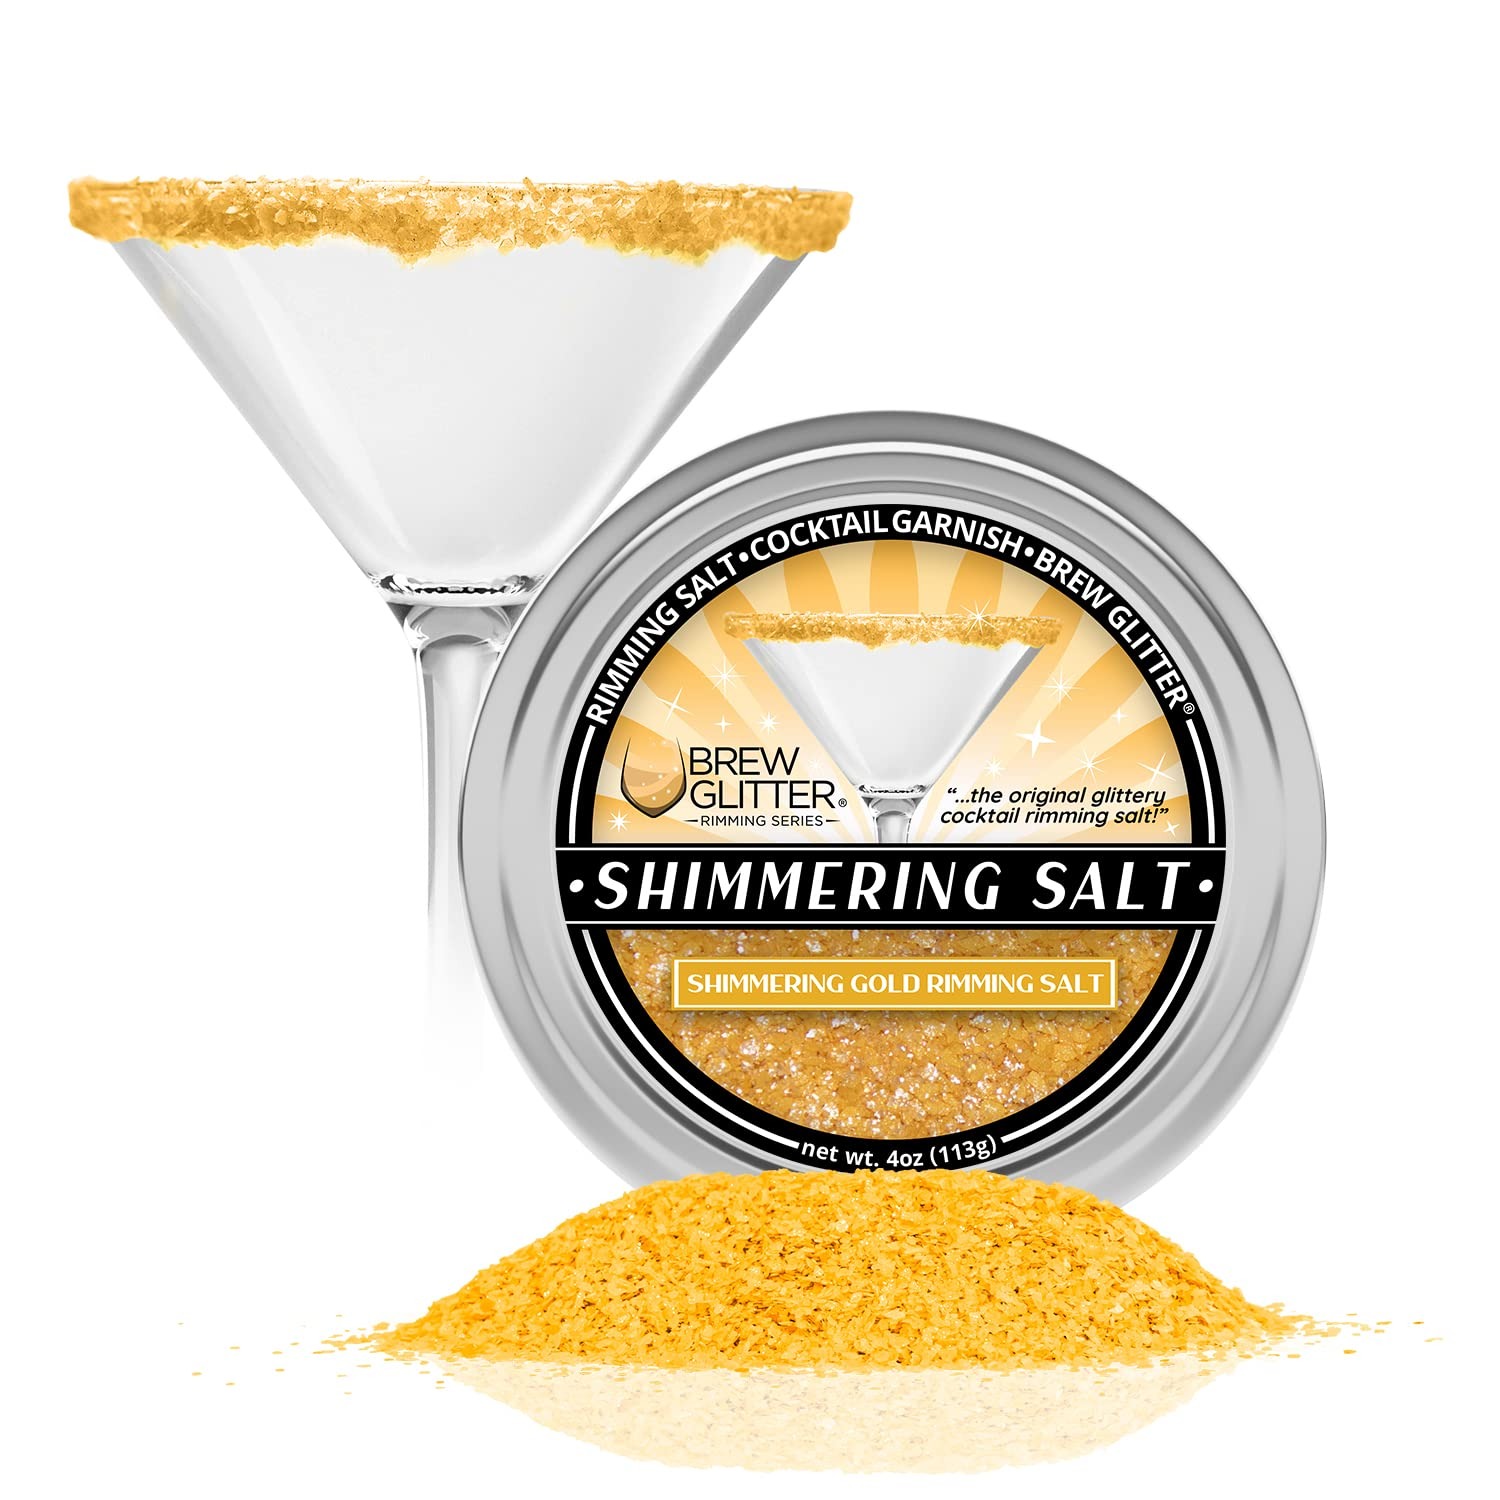
Item Name: Brew Glitter - Shimmering Gold Rimming Salt (4oz, 1x Bar Tin) Edible Glitter Blended Cocktail Garnish for Mixed Drinks and Beverages
Bullet Point 1: Gold Shimmering Hue: Enhance your drinks with a shimmering gold hue, adding an enchanting touch of opulence and sophistication to your beverages and cocktails.
Bullet Point 2: ✡️ Bakell uses only Kosher certified, premium ingredients in all Cocktail Rimming Salts.
Bullet Point 3: 🛡️ Red No. 3 Free: Bakell prioritizes your health by carefully selecting the highest quality ingredients, to create the safest and best product on the market. Our rimming sugars are gluten free, dairy free, GMO free and vegan.
Bullet Point 4: 🥫 Our rust and corrosion resistant aluminum tin means that you can be worry free of contaminants. Wide-mouth design for easy application of sugar rimmer.
Bullet Point 5: ✨ Blended with our food grade edible glitter to create a sparkling experience with every drink!
Bullet Point 6: 🎉 Perfect for parties, holidays, birthdays, weddings, graduations, cocktails, mocktails, beer, garnishes, juice, teas, lemonade, coffee, & more!
Bullet Point 7: 🌿 We are the only edible glitter company whose products are made in the USA at SQF III, GMP, Halal, & Kosher certified facilities, & are nut free, gluten free, & vegan.
Bullet Point 8: 🍸 Rim the top of your favorite drinks such as margaritas, martinis or palomas.
Product Description: Bakell's Red 3 free Shimmering Gold rimming salt - by Brew Glitter - is a great way to garnish the rim of your glass, adding a complimentary salty accent to your beverages. Our colorful, glitter-coated salt is a great way to garnish the rim of your glass, adding a colorful and glittery accent to your beverage. Pairs well with margaritas, micheladas, palomas and cocktails. Once you prep the surface of the glass with juice or water, dip the glass' edge into the salt to coat and impress your guests with a fun and eye-popping cocktail. Pair with our Brew Glitter or Brew Dust to create a visual masterpiece of your choice!
Value: 4.0
Unit: Ounce

Price: 9.98